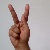
The image shows a hand gesture representing the letter 'K' in Indian Sign Language.